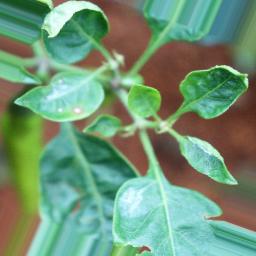
Label: mites_and_trips